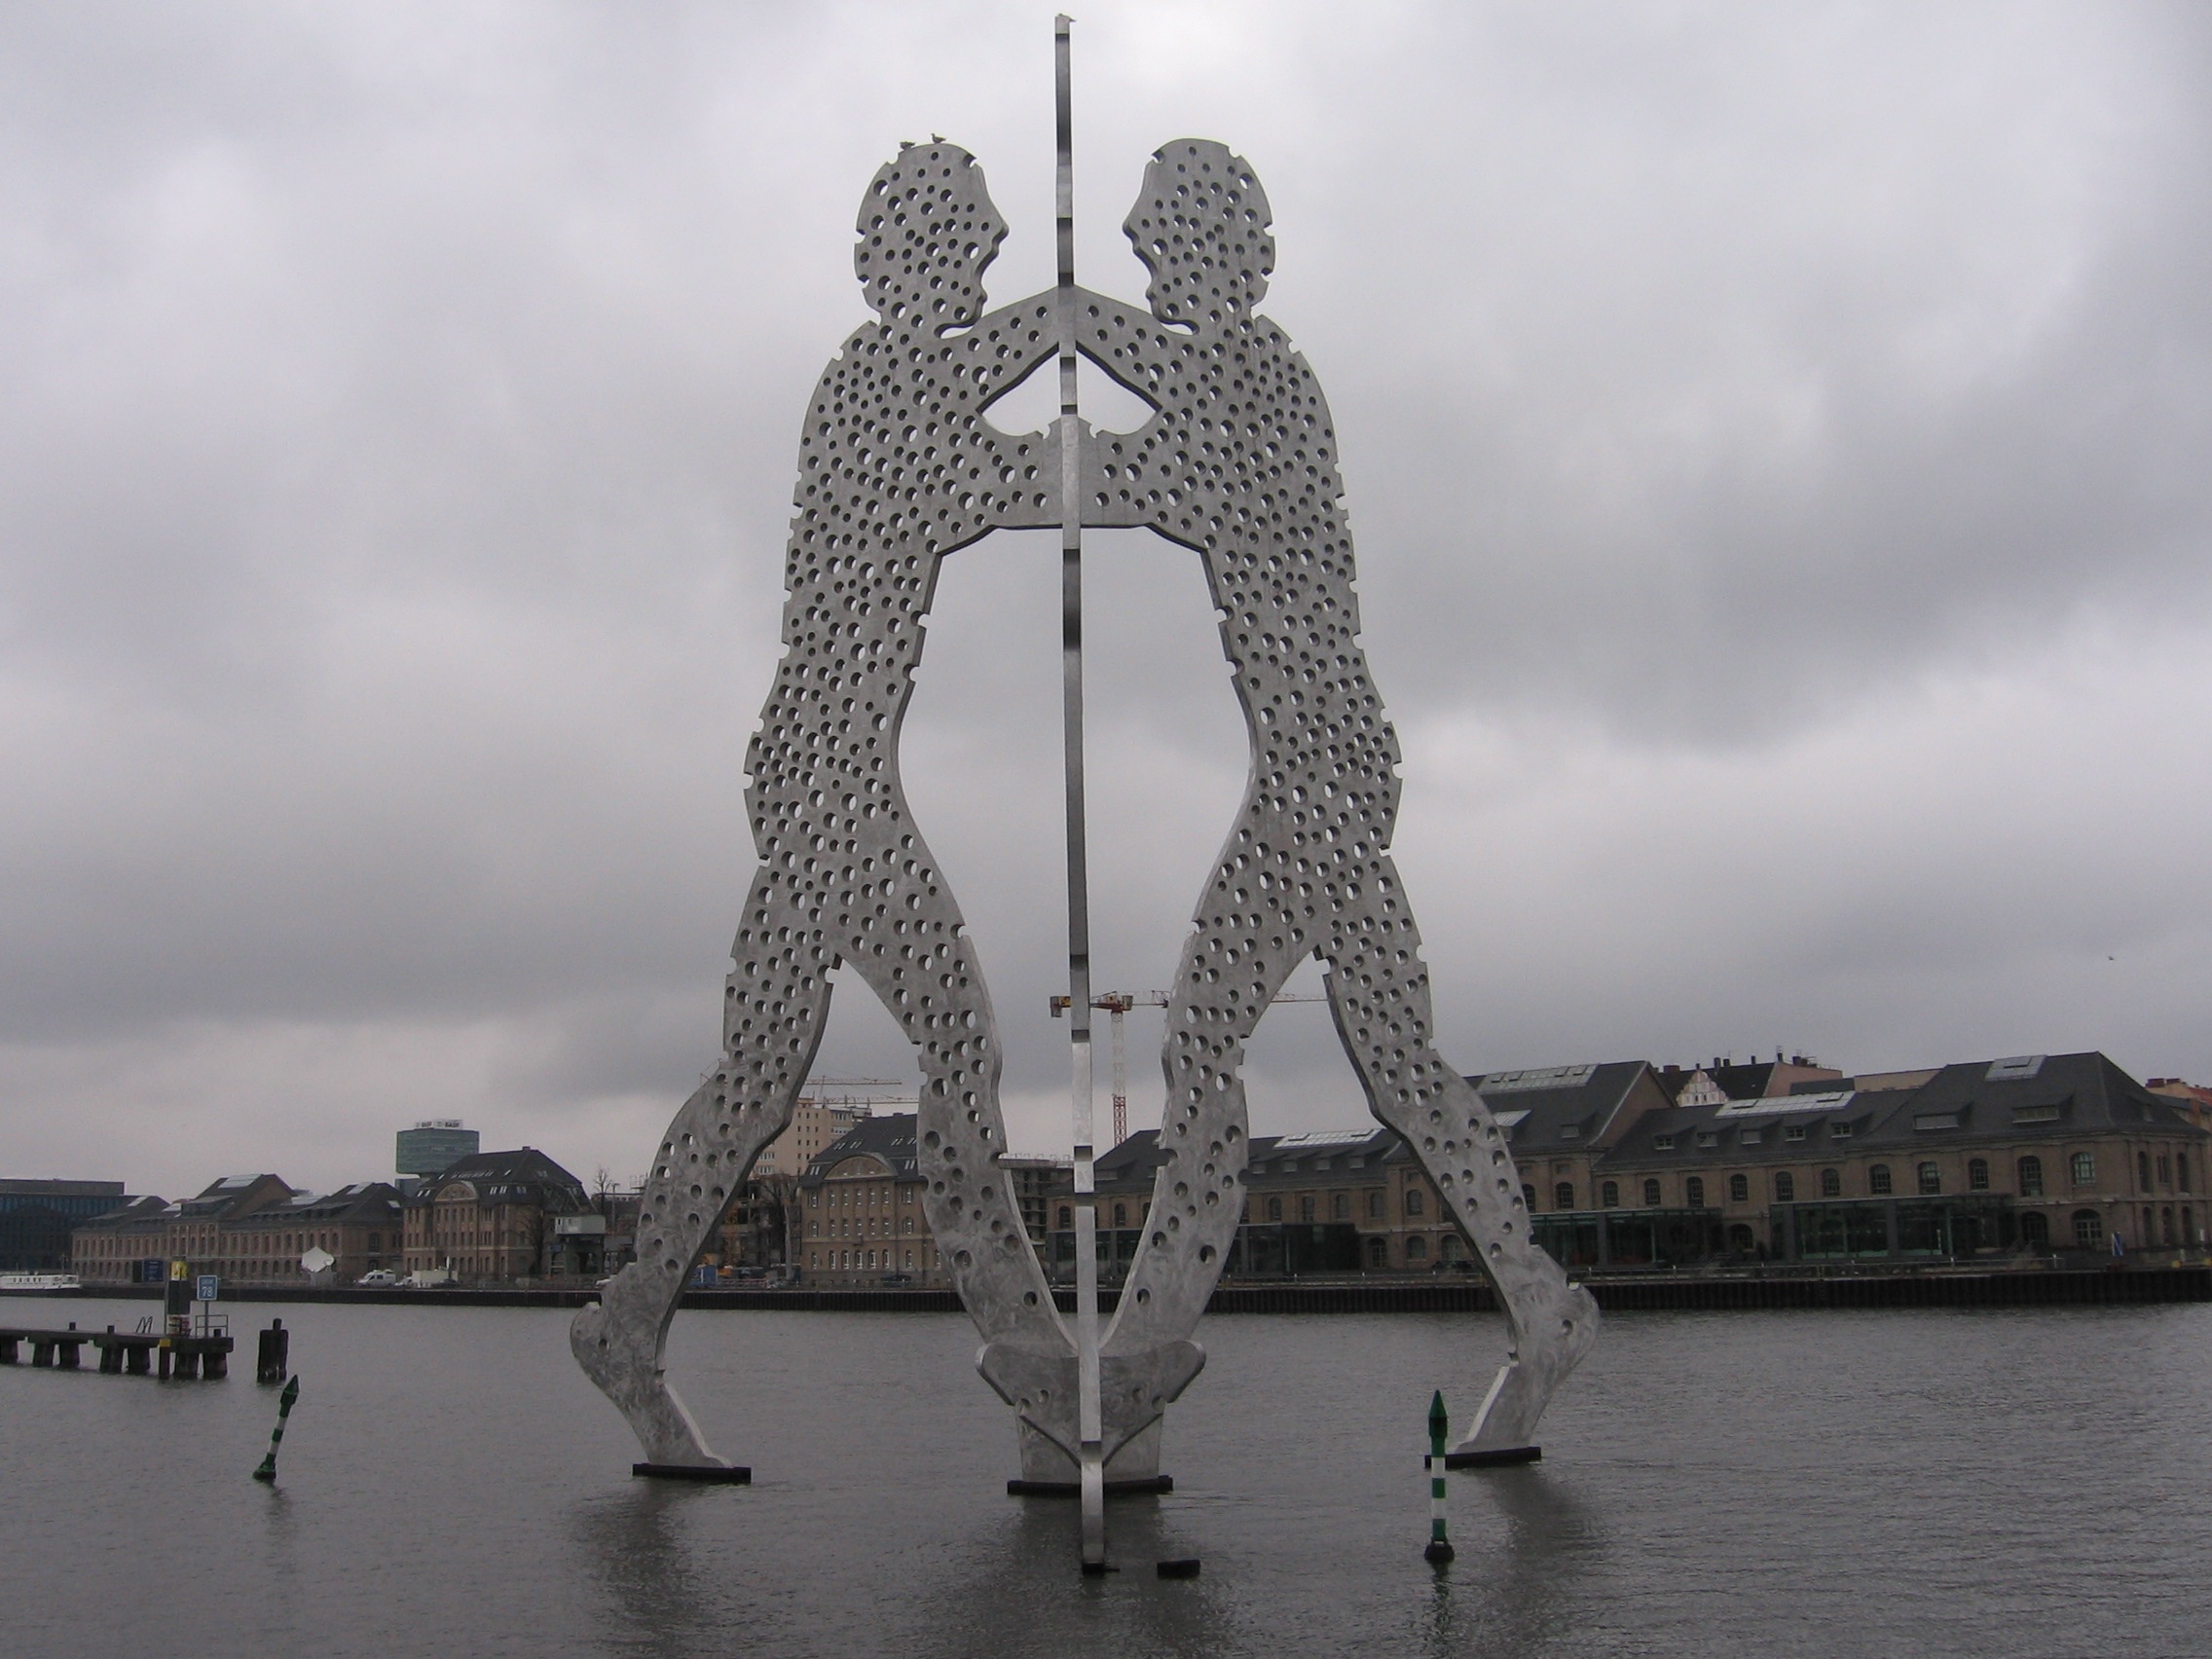
monument, statue, sculpture, art, berlin, spree, molecule man